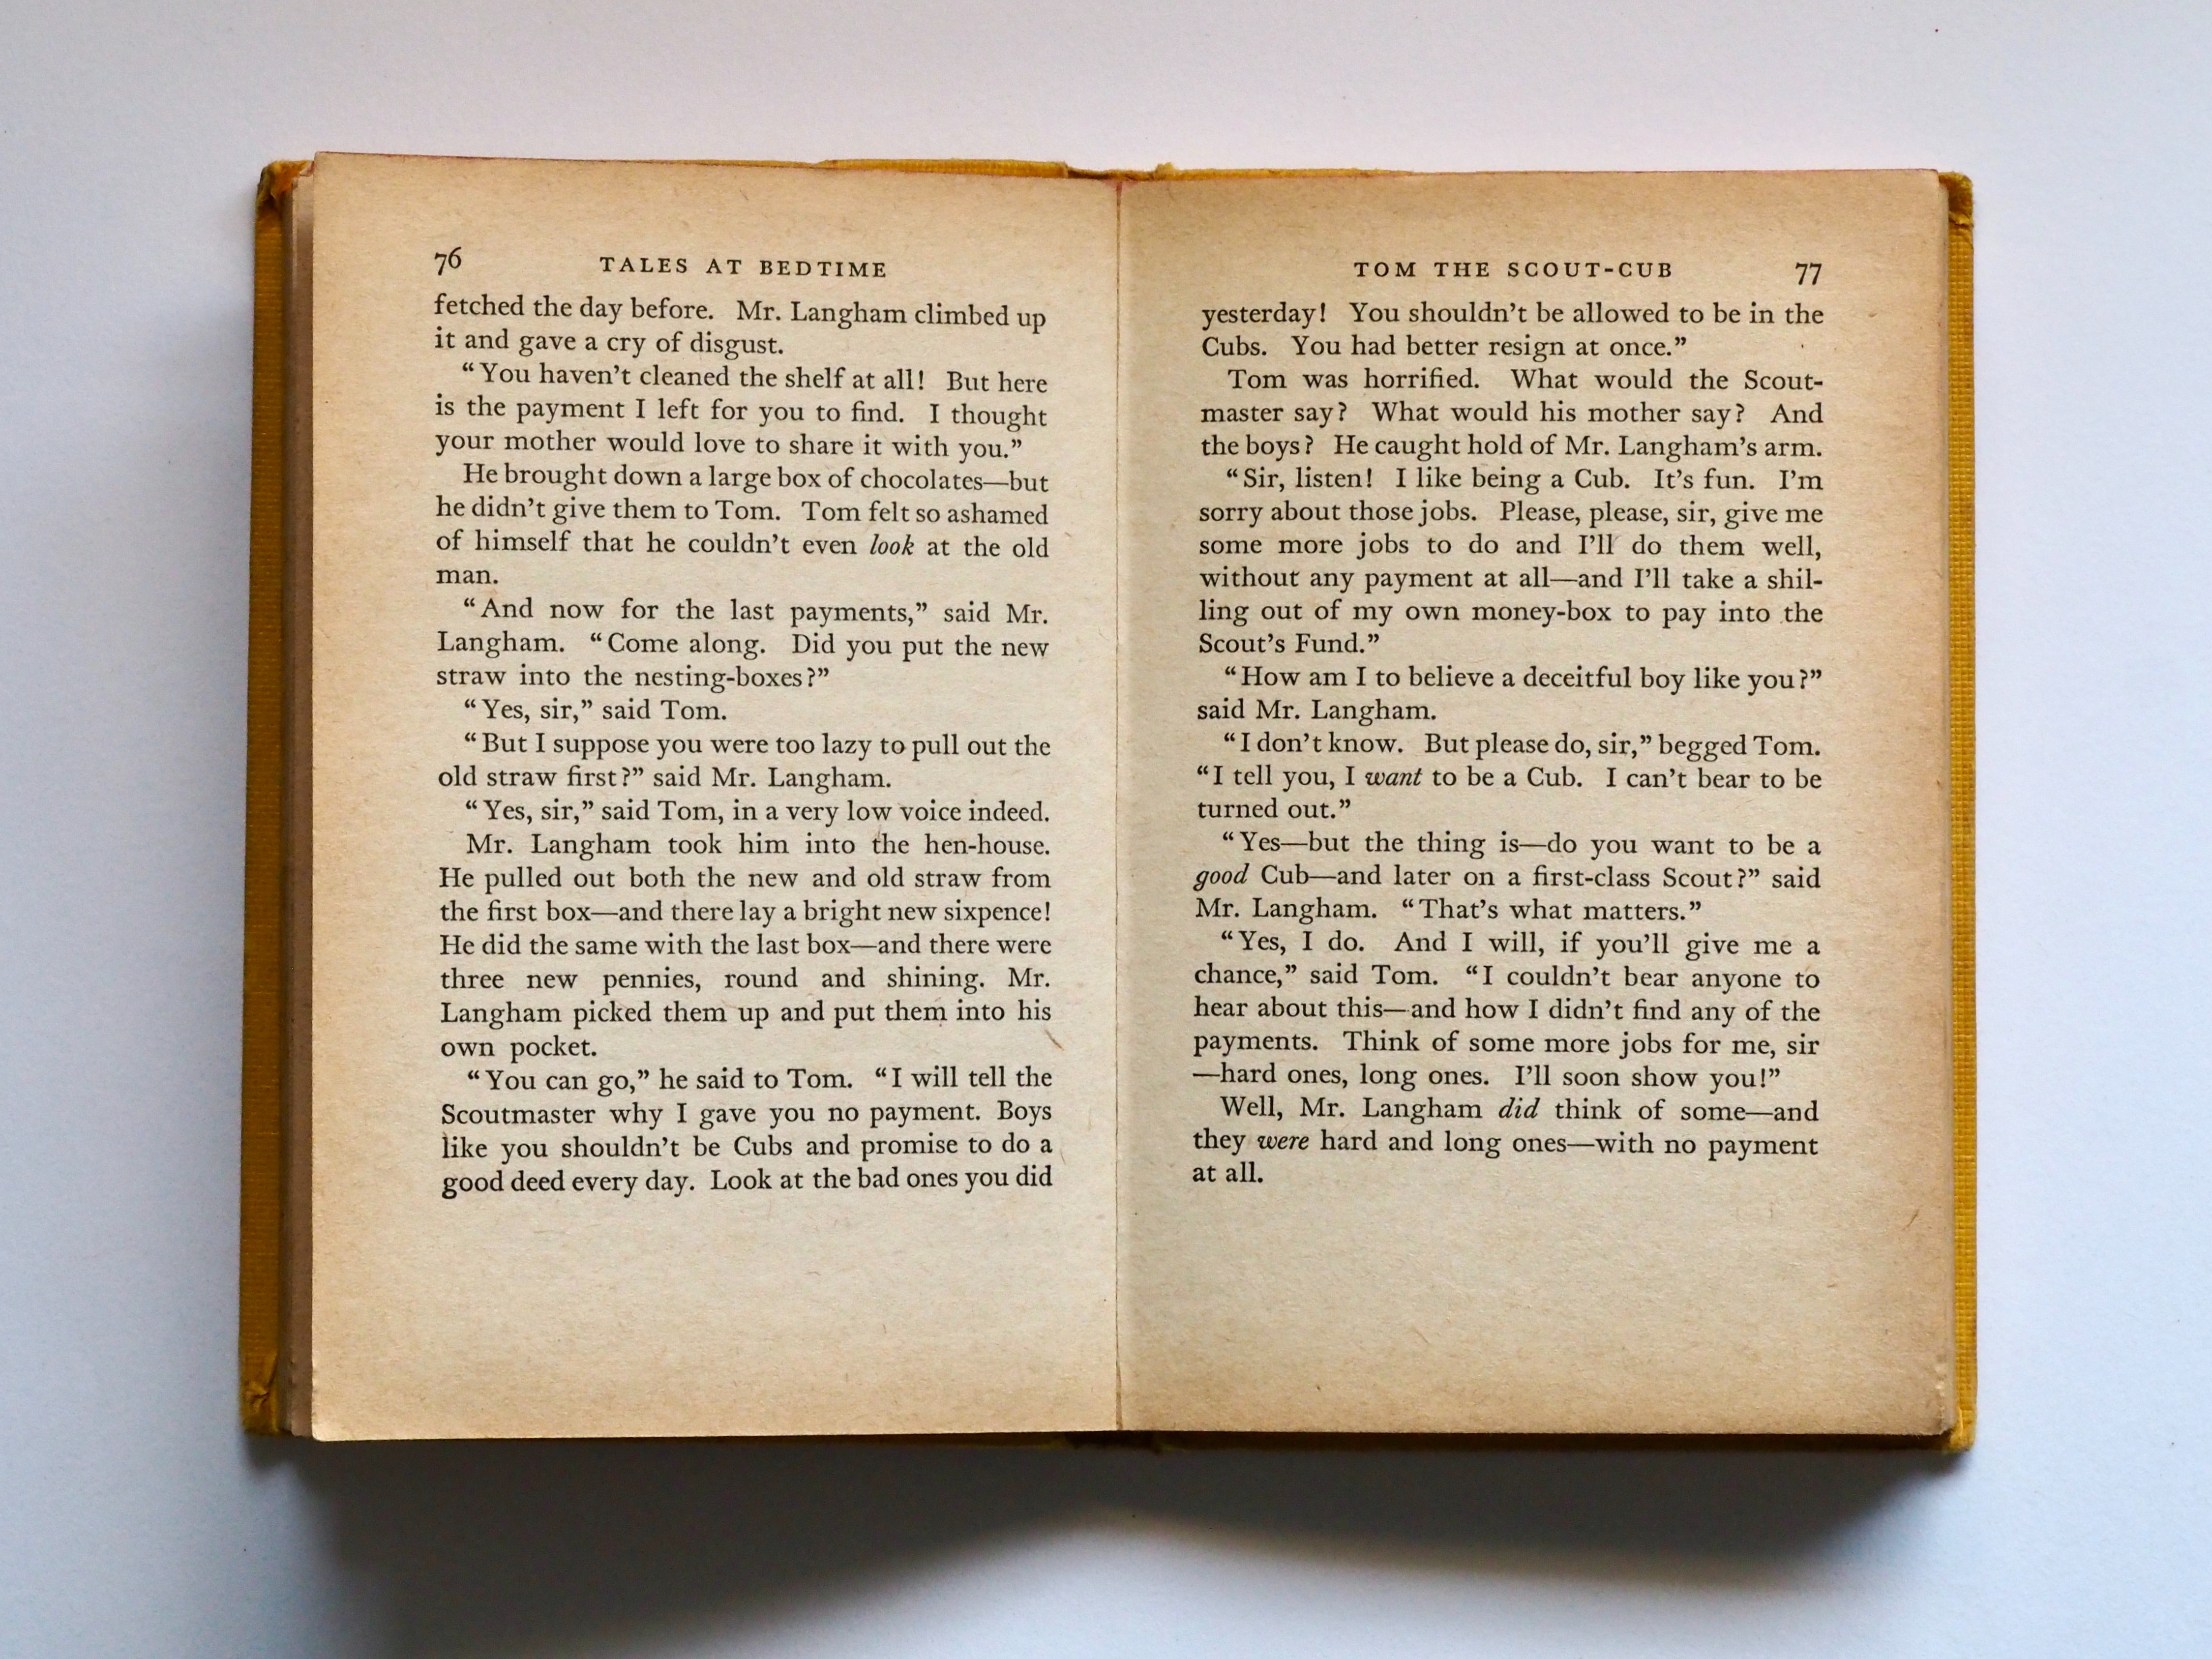
gallery, publication, book, font, handwriting, art, paper product, paper, rectangle, document